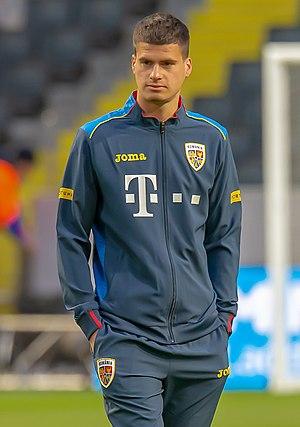
Tudor Băluță est un footballeur international roumain né le 27 mars 1999 à Craiova. Il évolue au poste de milieu au Brighton & Hove.